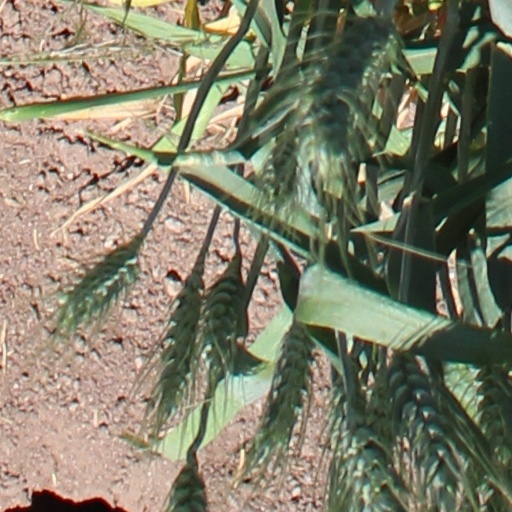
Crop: wheat